Willie wagtail

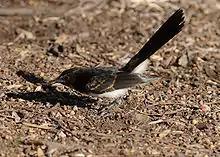
Juvenile successfully foraging

The willie wagtail perches on low branches, fences, posts, and the like, watching for insects and other small invertebrates in the air or on the ground. It usually hunts by hawking flying insects such as gnats, flies, and small moths, but will occasionally glean from the ground. It will often hop along the ground and flit behind people and animals, such as cattle, sheep or horses, as they walk over grassed areas, to catch any creatures disturbed by their passing. It wags its tail in a horizontal fashion while foraging in this manner; the exact purpose of this behaviour is unknown but is thought to help flush out insects hidden in vegetation and hence make them easier to catch. The willie wagtail takes ticks from the skin of grazing animals such as cattle or pigs, even from lions asleep in a zoo. It kills its prey by bashing it against a hard surface, or holding it and pulling off the wings before extracting the edible insides.